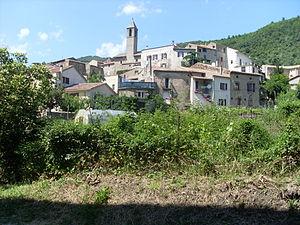
Vue générale